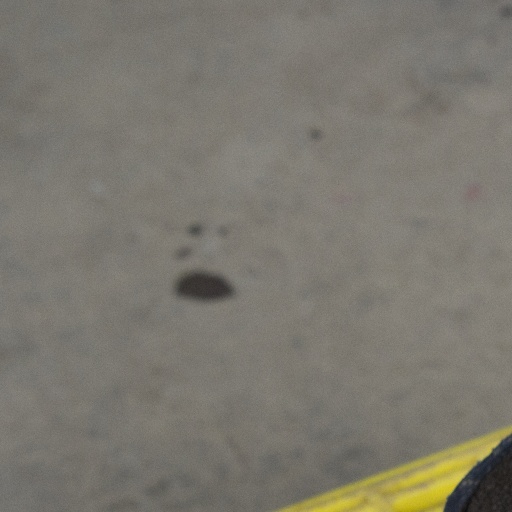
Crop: soybean